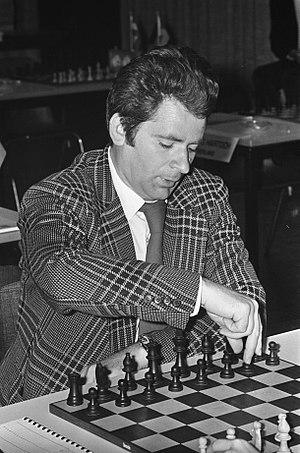
L’histoire des championnats d'échecs d'URSS s'étend de 1920 à 1991. Ceux-ci ont été les plus forts championnats nationaux d'échecs qui aient existé.
Le championnat du monde d’échecs est une épreuve destinée à déterminer le champion du monde pour le jeu d’échecs. Ce championnat existe depuis 1886.
Le championnat du monde d'échecs de 1972 a vu s'affronter le challenger, l'Américain Bobby Fischer, et le tenant du titre, le Russe Boris Spassky au centre sportif Laugardalshöll à Reykjavik, en Islande, du 11 juillet au 1ᵉʳ septembre 1972. Surnommé le « match du siècle », il a été remporté par Fischer 12,5 - 8,5.
Boris Vassilievitch Spassky, né le 30 janvier 1937 à Léningrad, est un joueur d'échecs russe, anciennement soviétique, puis français.